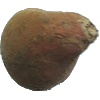
Label: Potato Sweet 1